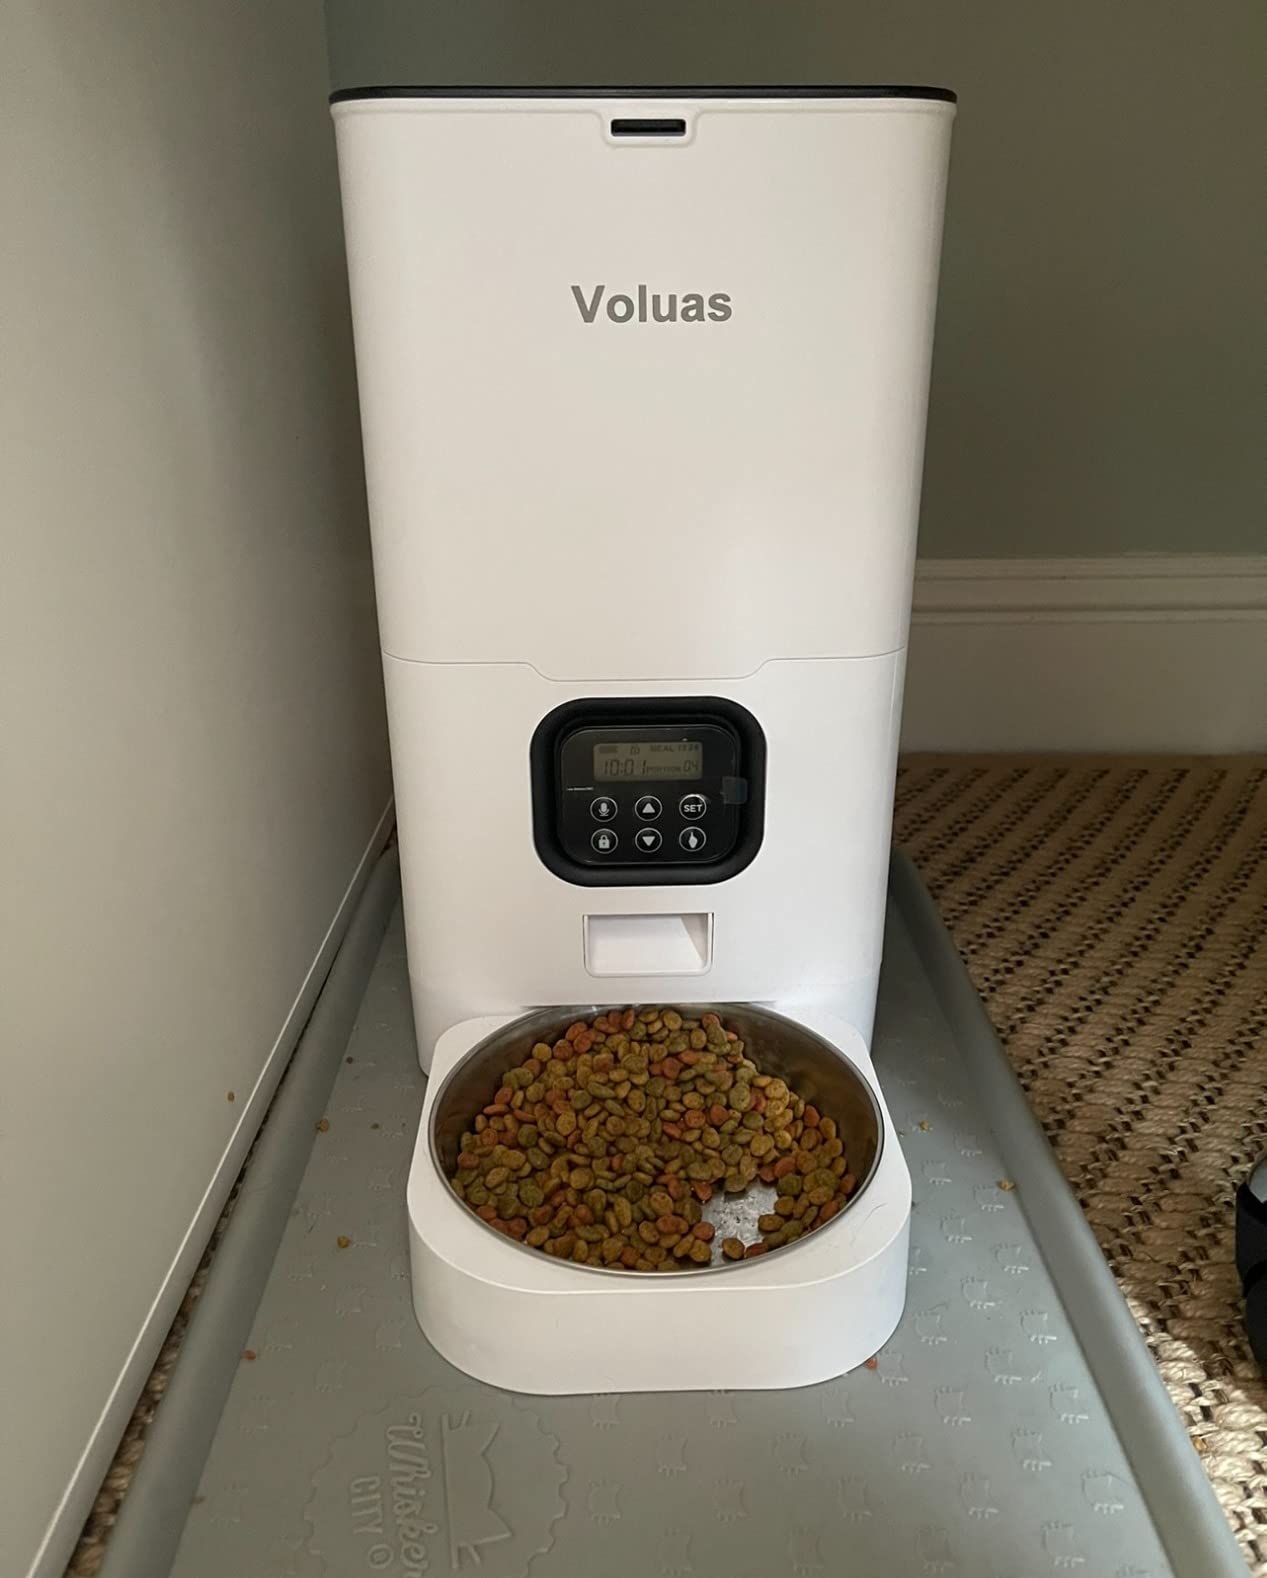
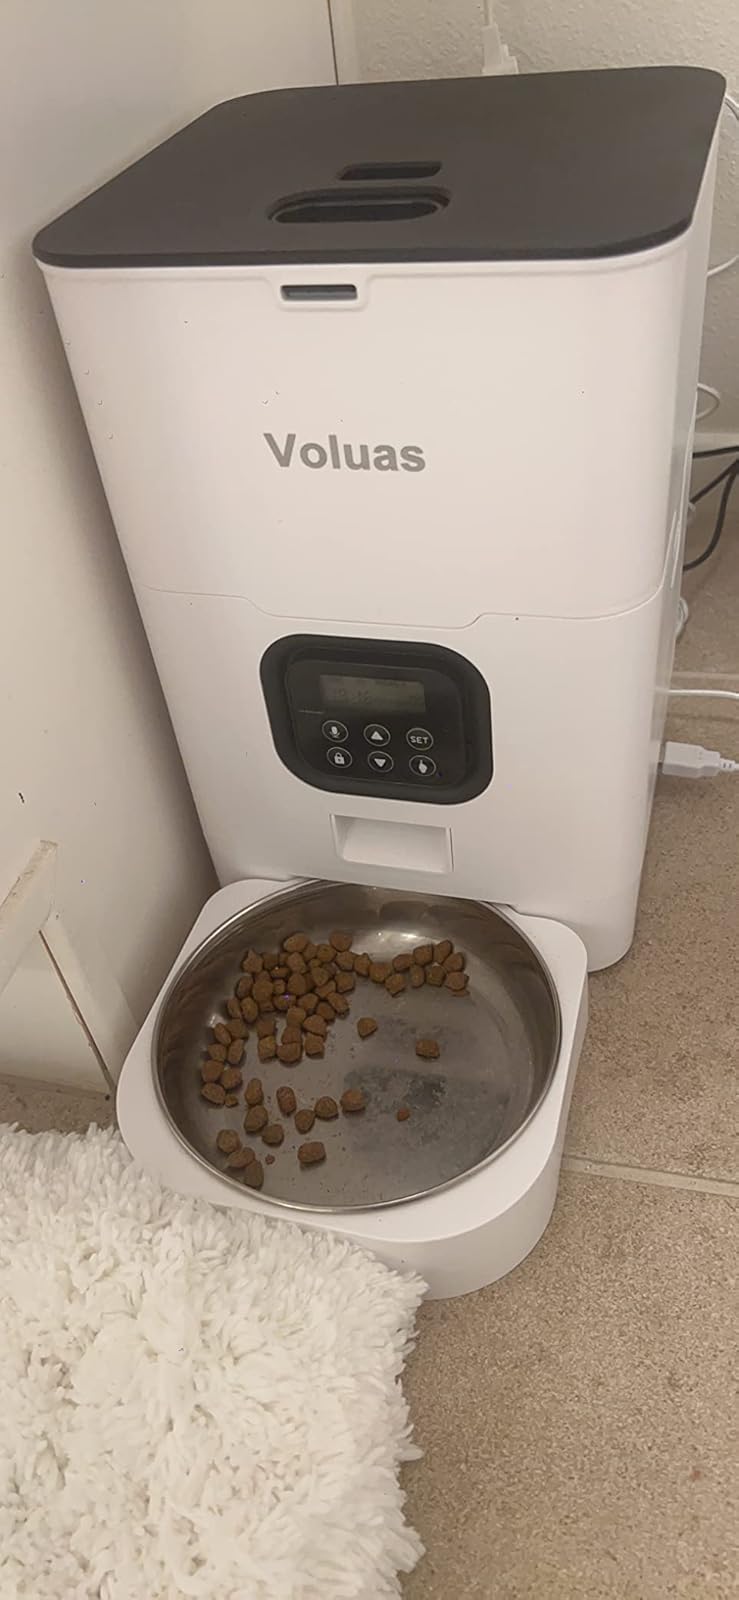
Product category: items_feeder
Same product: yes